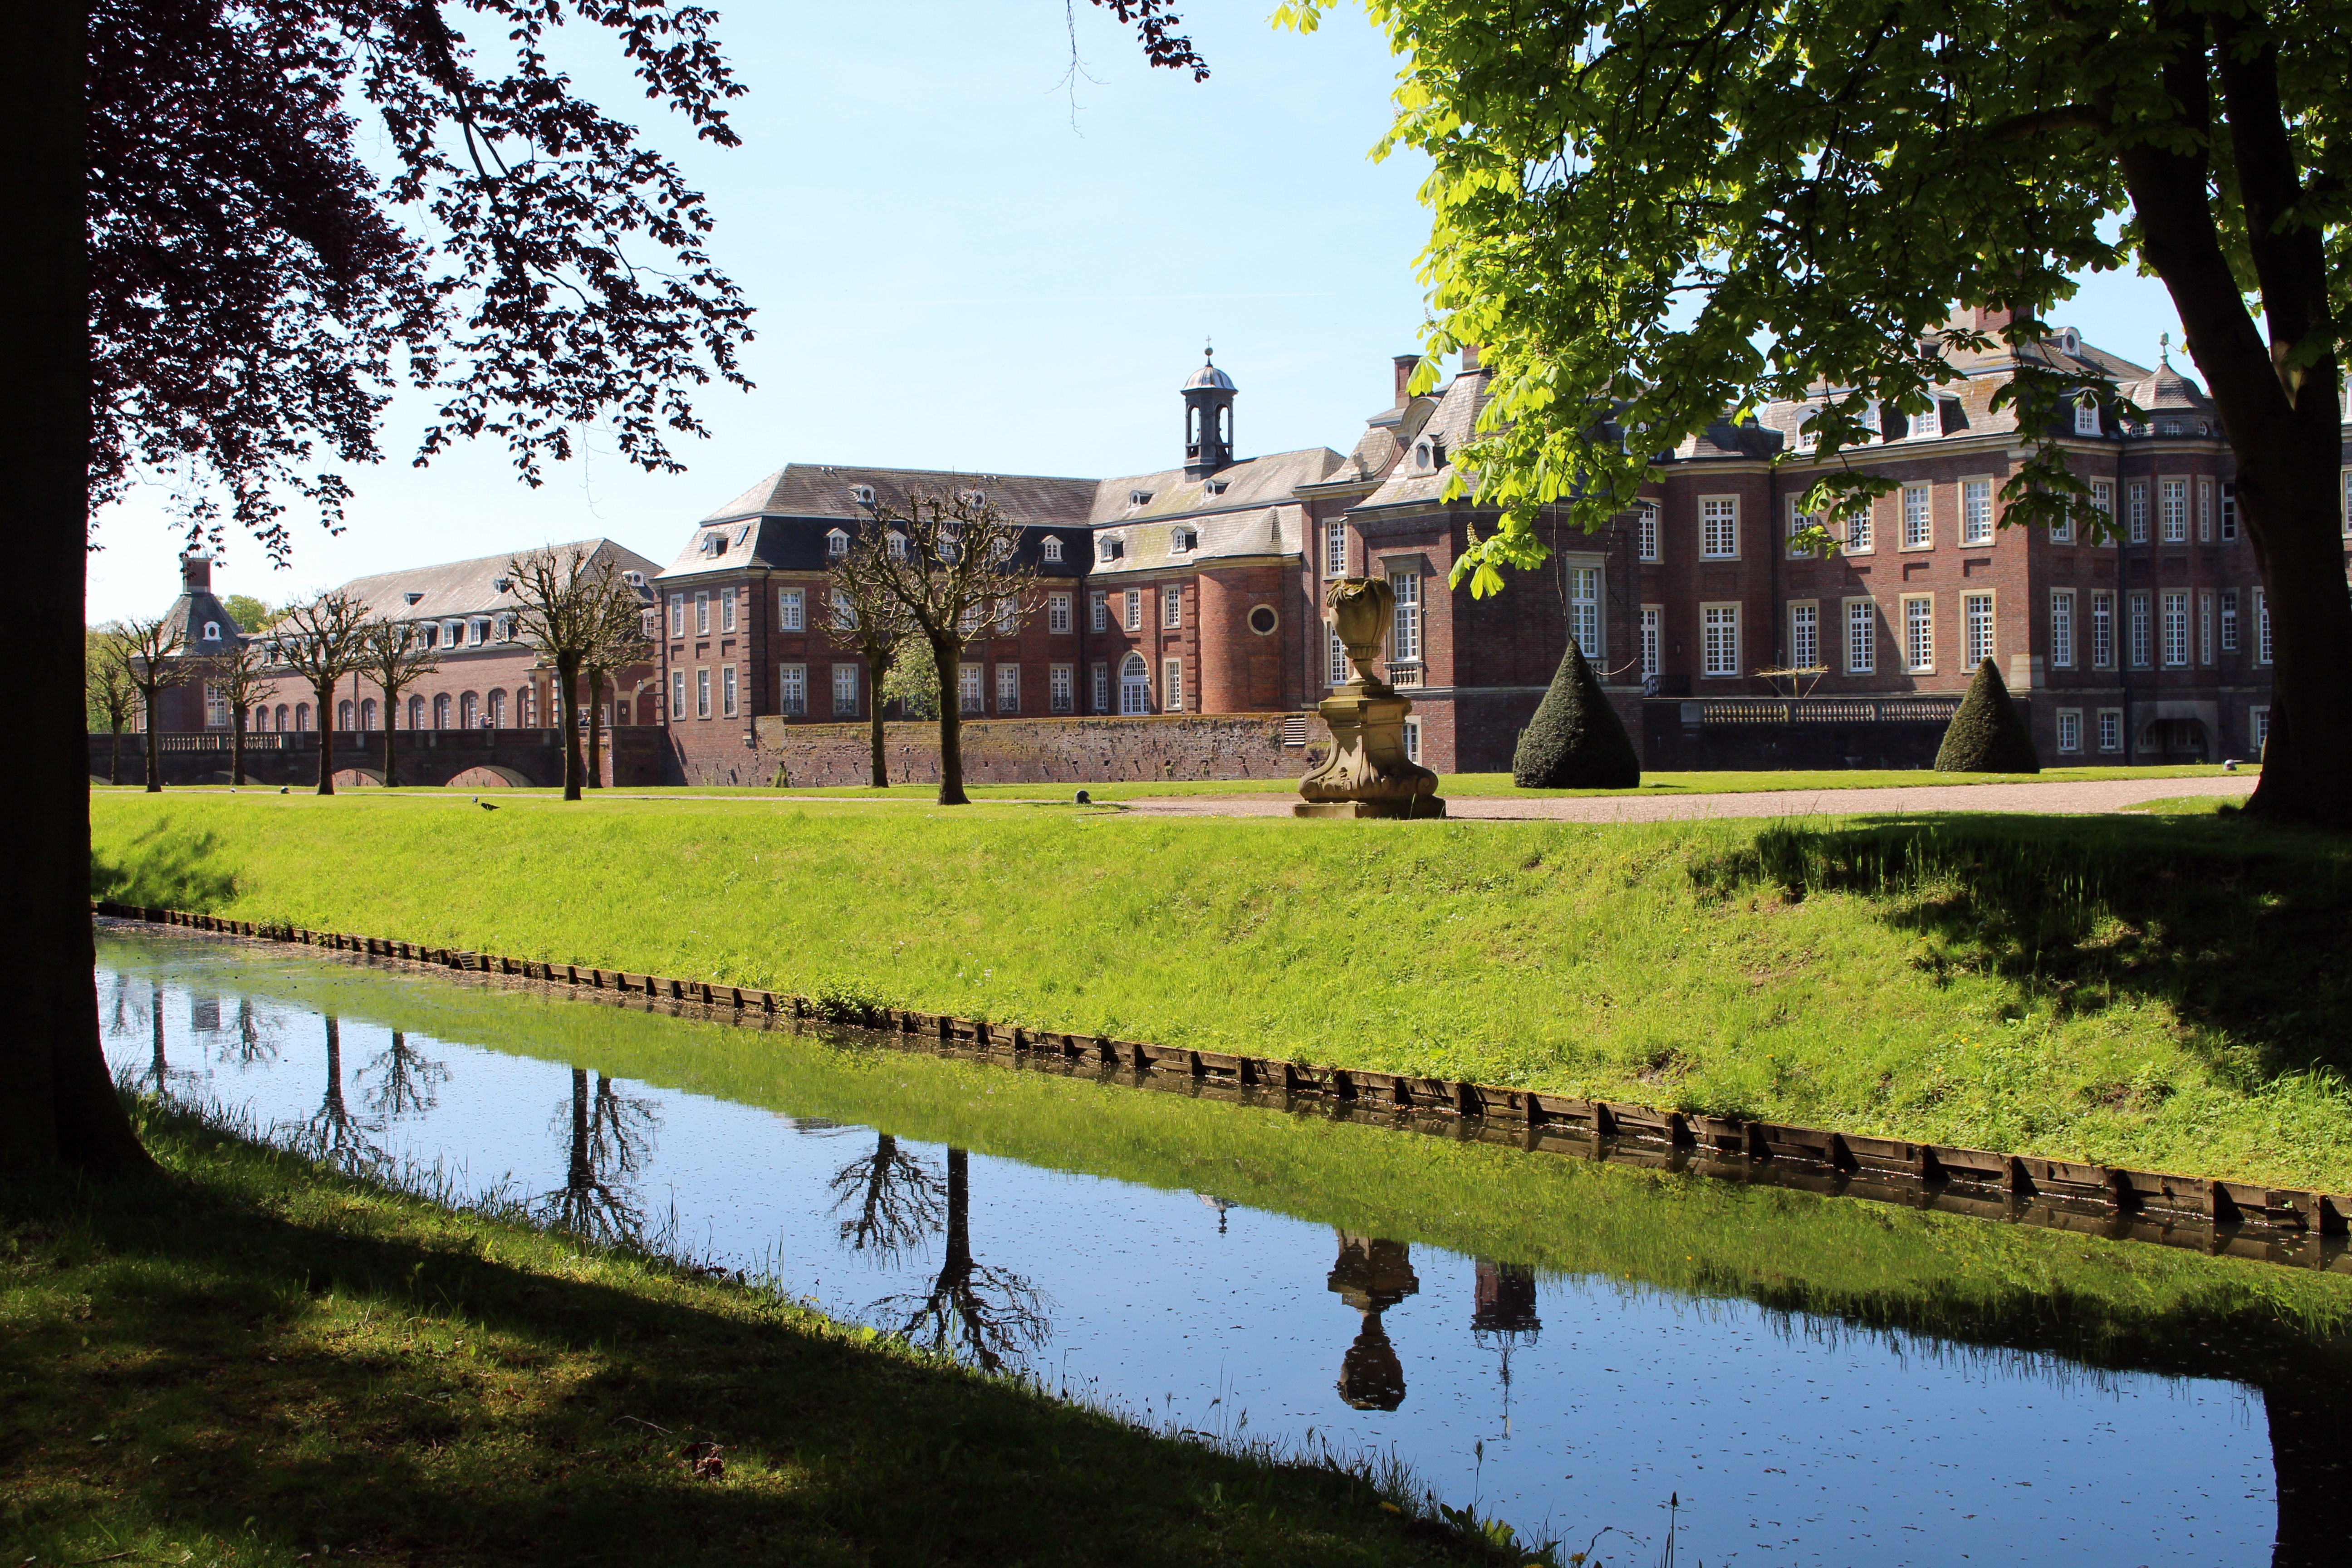
water, architecture, sky, meadow, building, chateau, palace, old, canal, reflection, park, castle, facade, residence, garden, old building, waterway, trees, estate, rush, historically, baroque, masonry, moat, imposing, manor house, schlossgarten, m nsterland, stately home, moated castle, north churches, landscaped garden, schloss nordkirchen